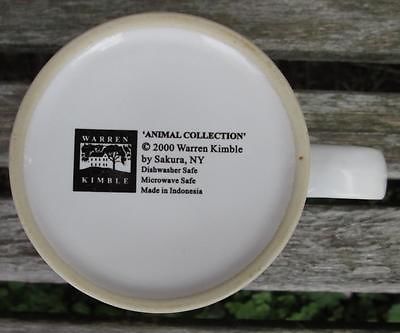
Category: mug